Chase Masterson

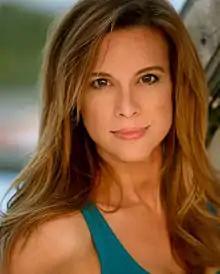
Chase Masterson 2012

Chase Masterson (born Christianne Carafano on February 26, 1963) is an American actress, singer and producer best known for her role as Leeta on "Star Trek: Deep Space Nine". She has appeared in the TV shows "General Hospital", "Sliders", and "ER" and voiced characters in several animated films"." As a singer, she has released several albums. In 2008, Masterson won the Best Feature Film Producer award at the LA Femme Film Festival for the film "Yesterday Was a Lie", in which she also acted. In 2013, Masterson co-founded the Pop Culture Hero Coalition to speak out against bullying, racism, misogyny, homophobia and other forms of hate.